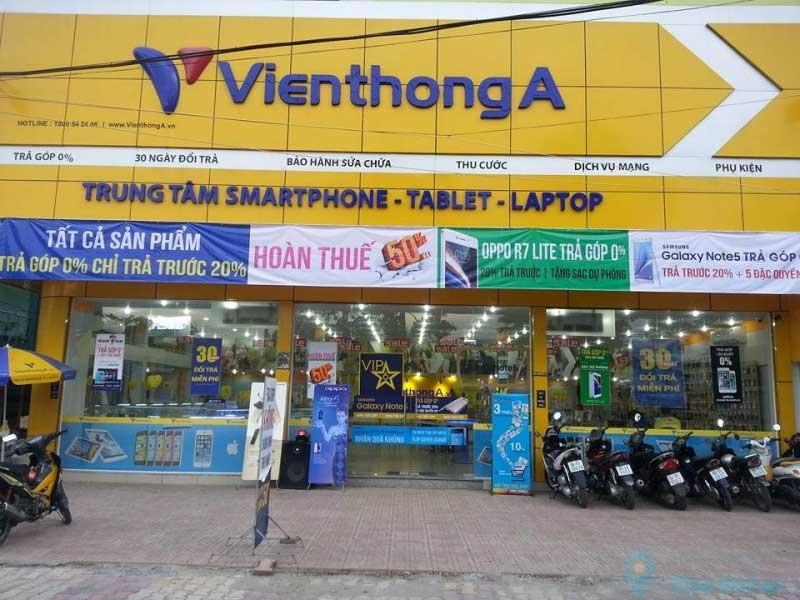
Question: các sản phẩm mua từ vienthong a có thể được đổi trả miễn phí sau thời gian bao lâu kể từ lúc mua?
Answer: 30 ngày